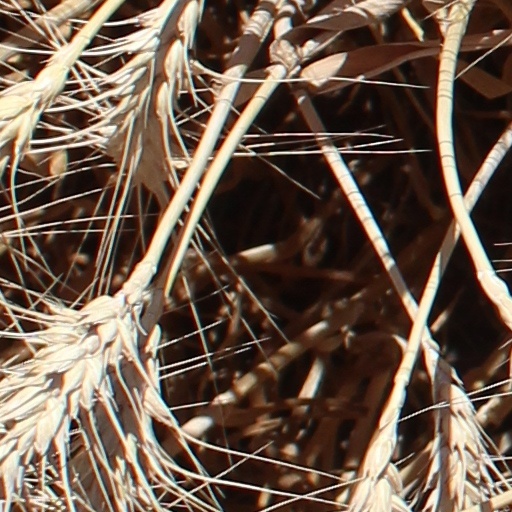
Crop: wheat